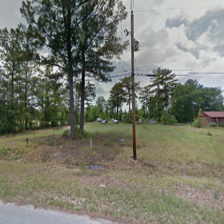
Label: streetView